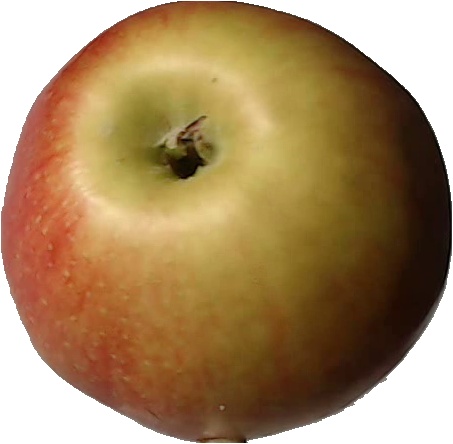
Label: apple_red_2